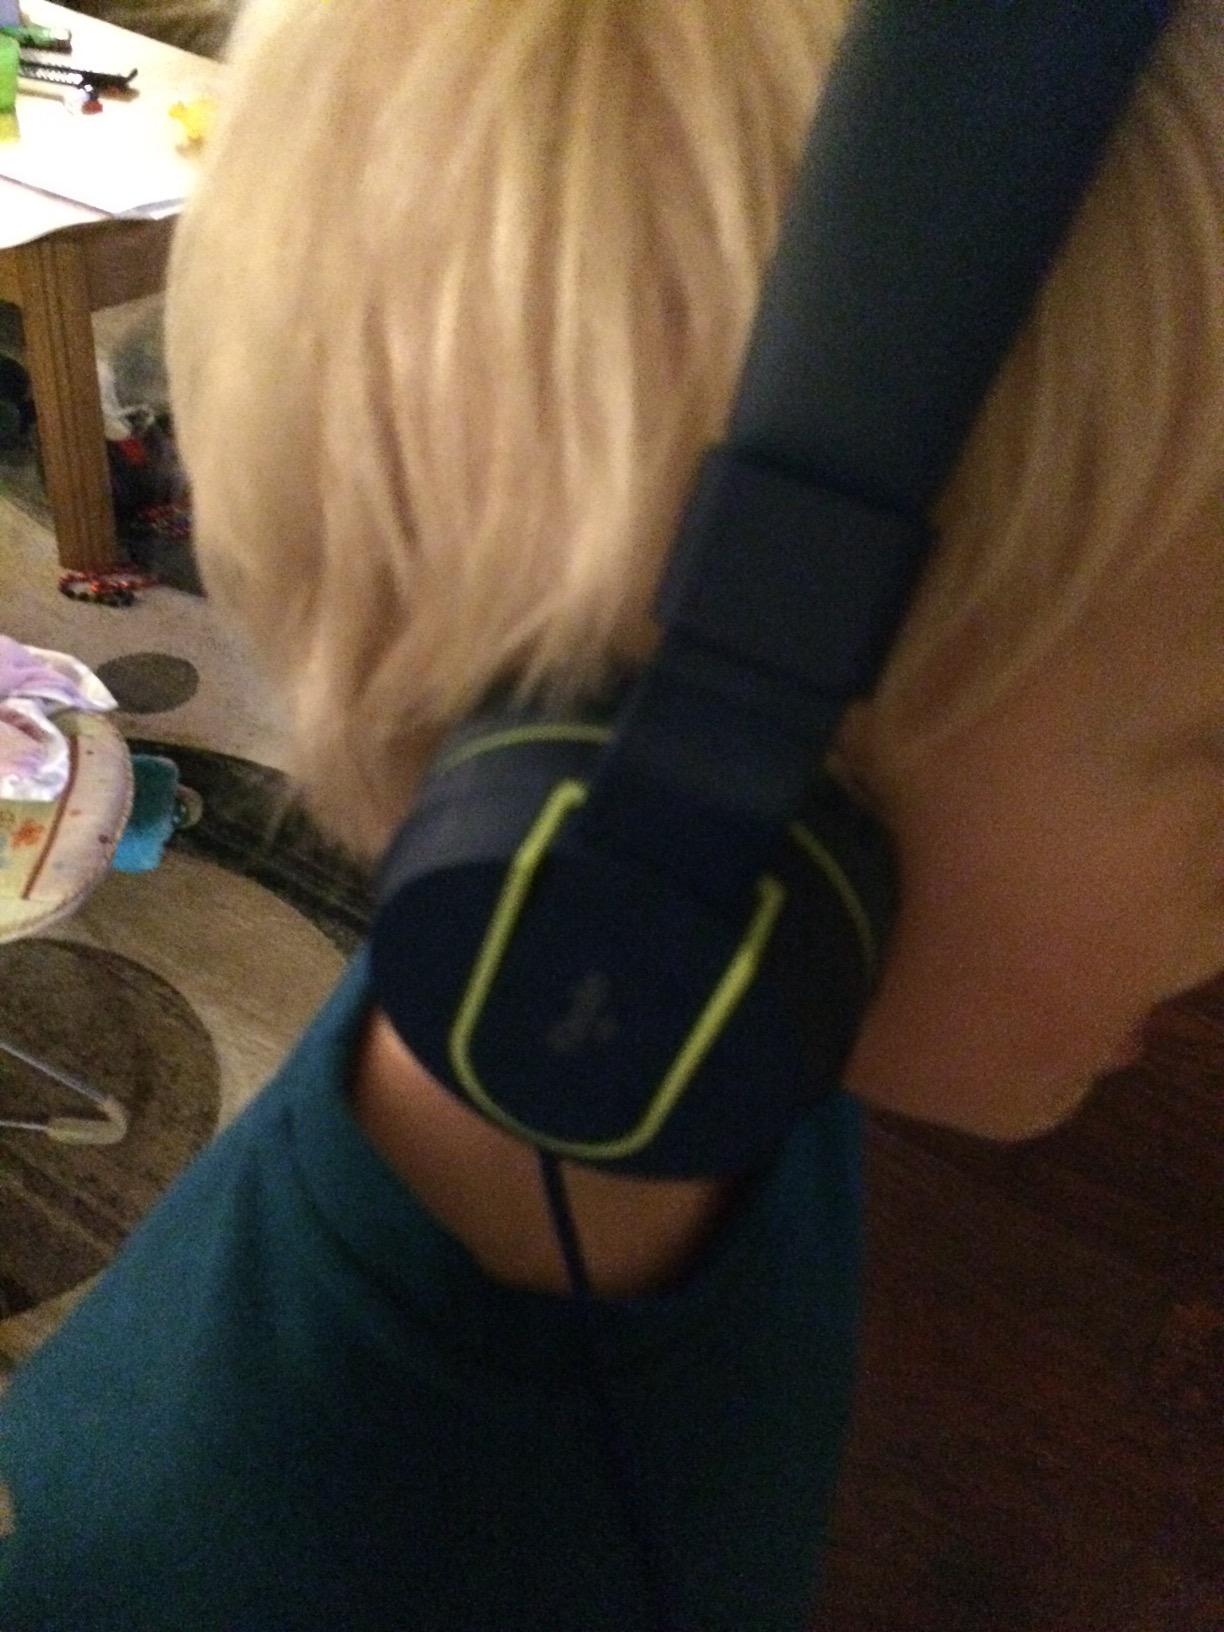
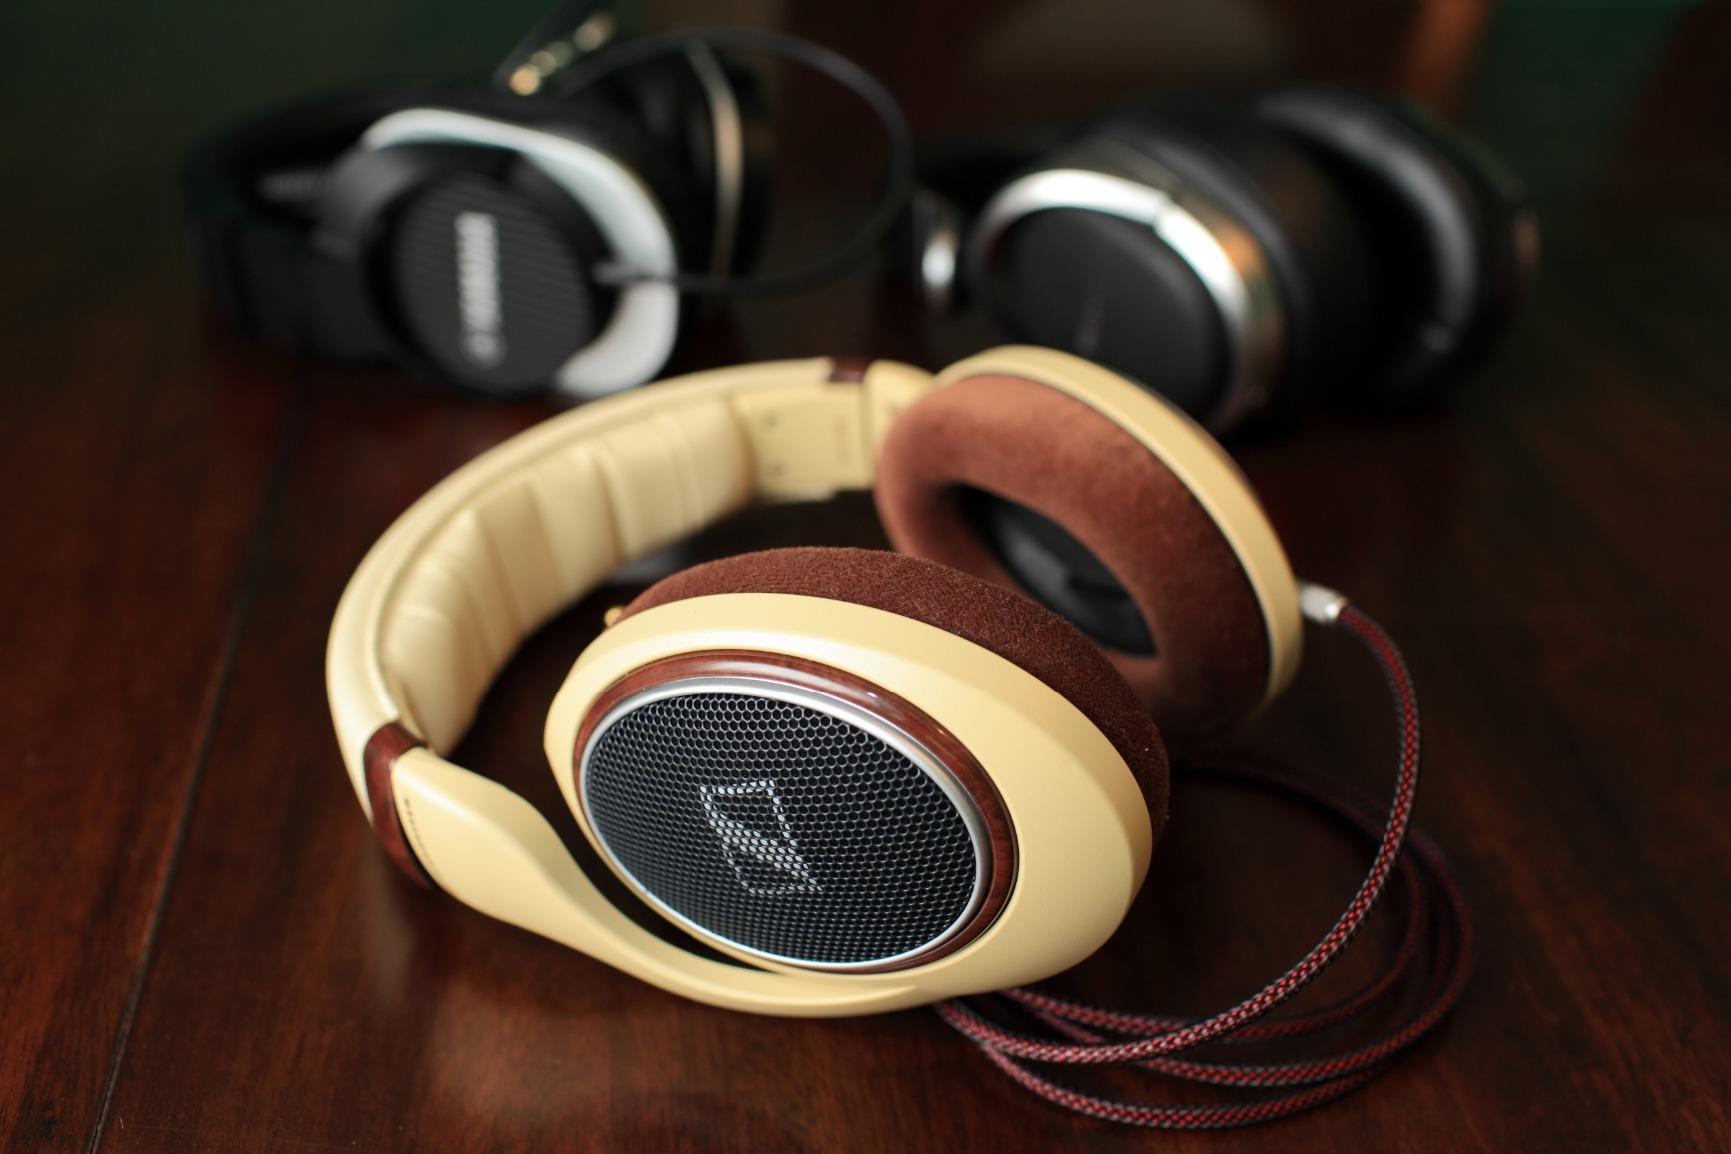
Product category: headphones
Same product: no